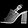
Label: Sandal